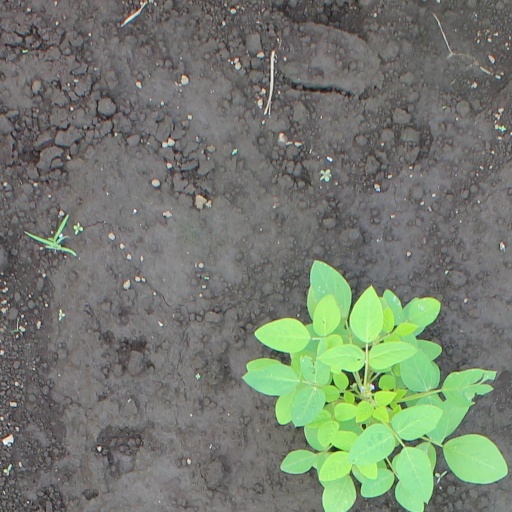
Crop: soybean